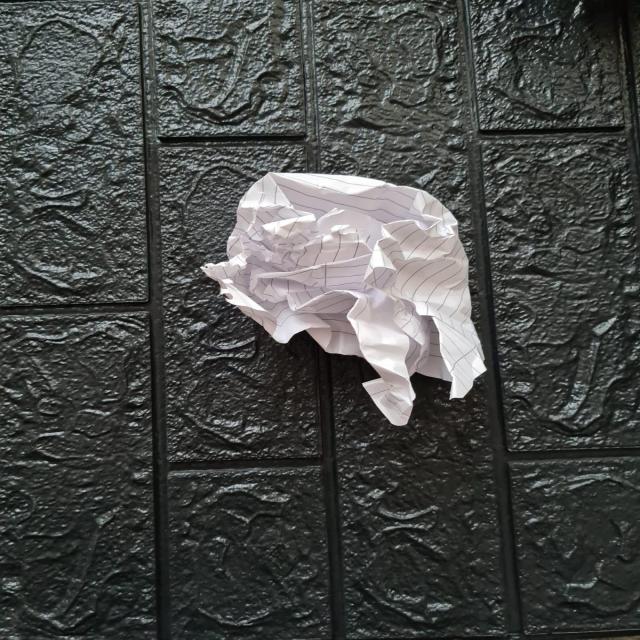
Label: tissues